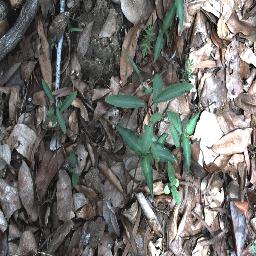
Label: rubber_vine